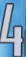
Number: 4